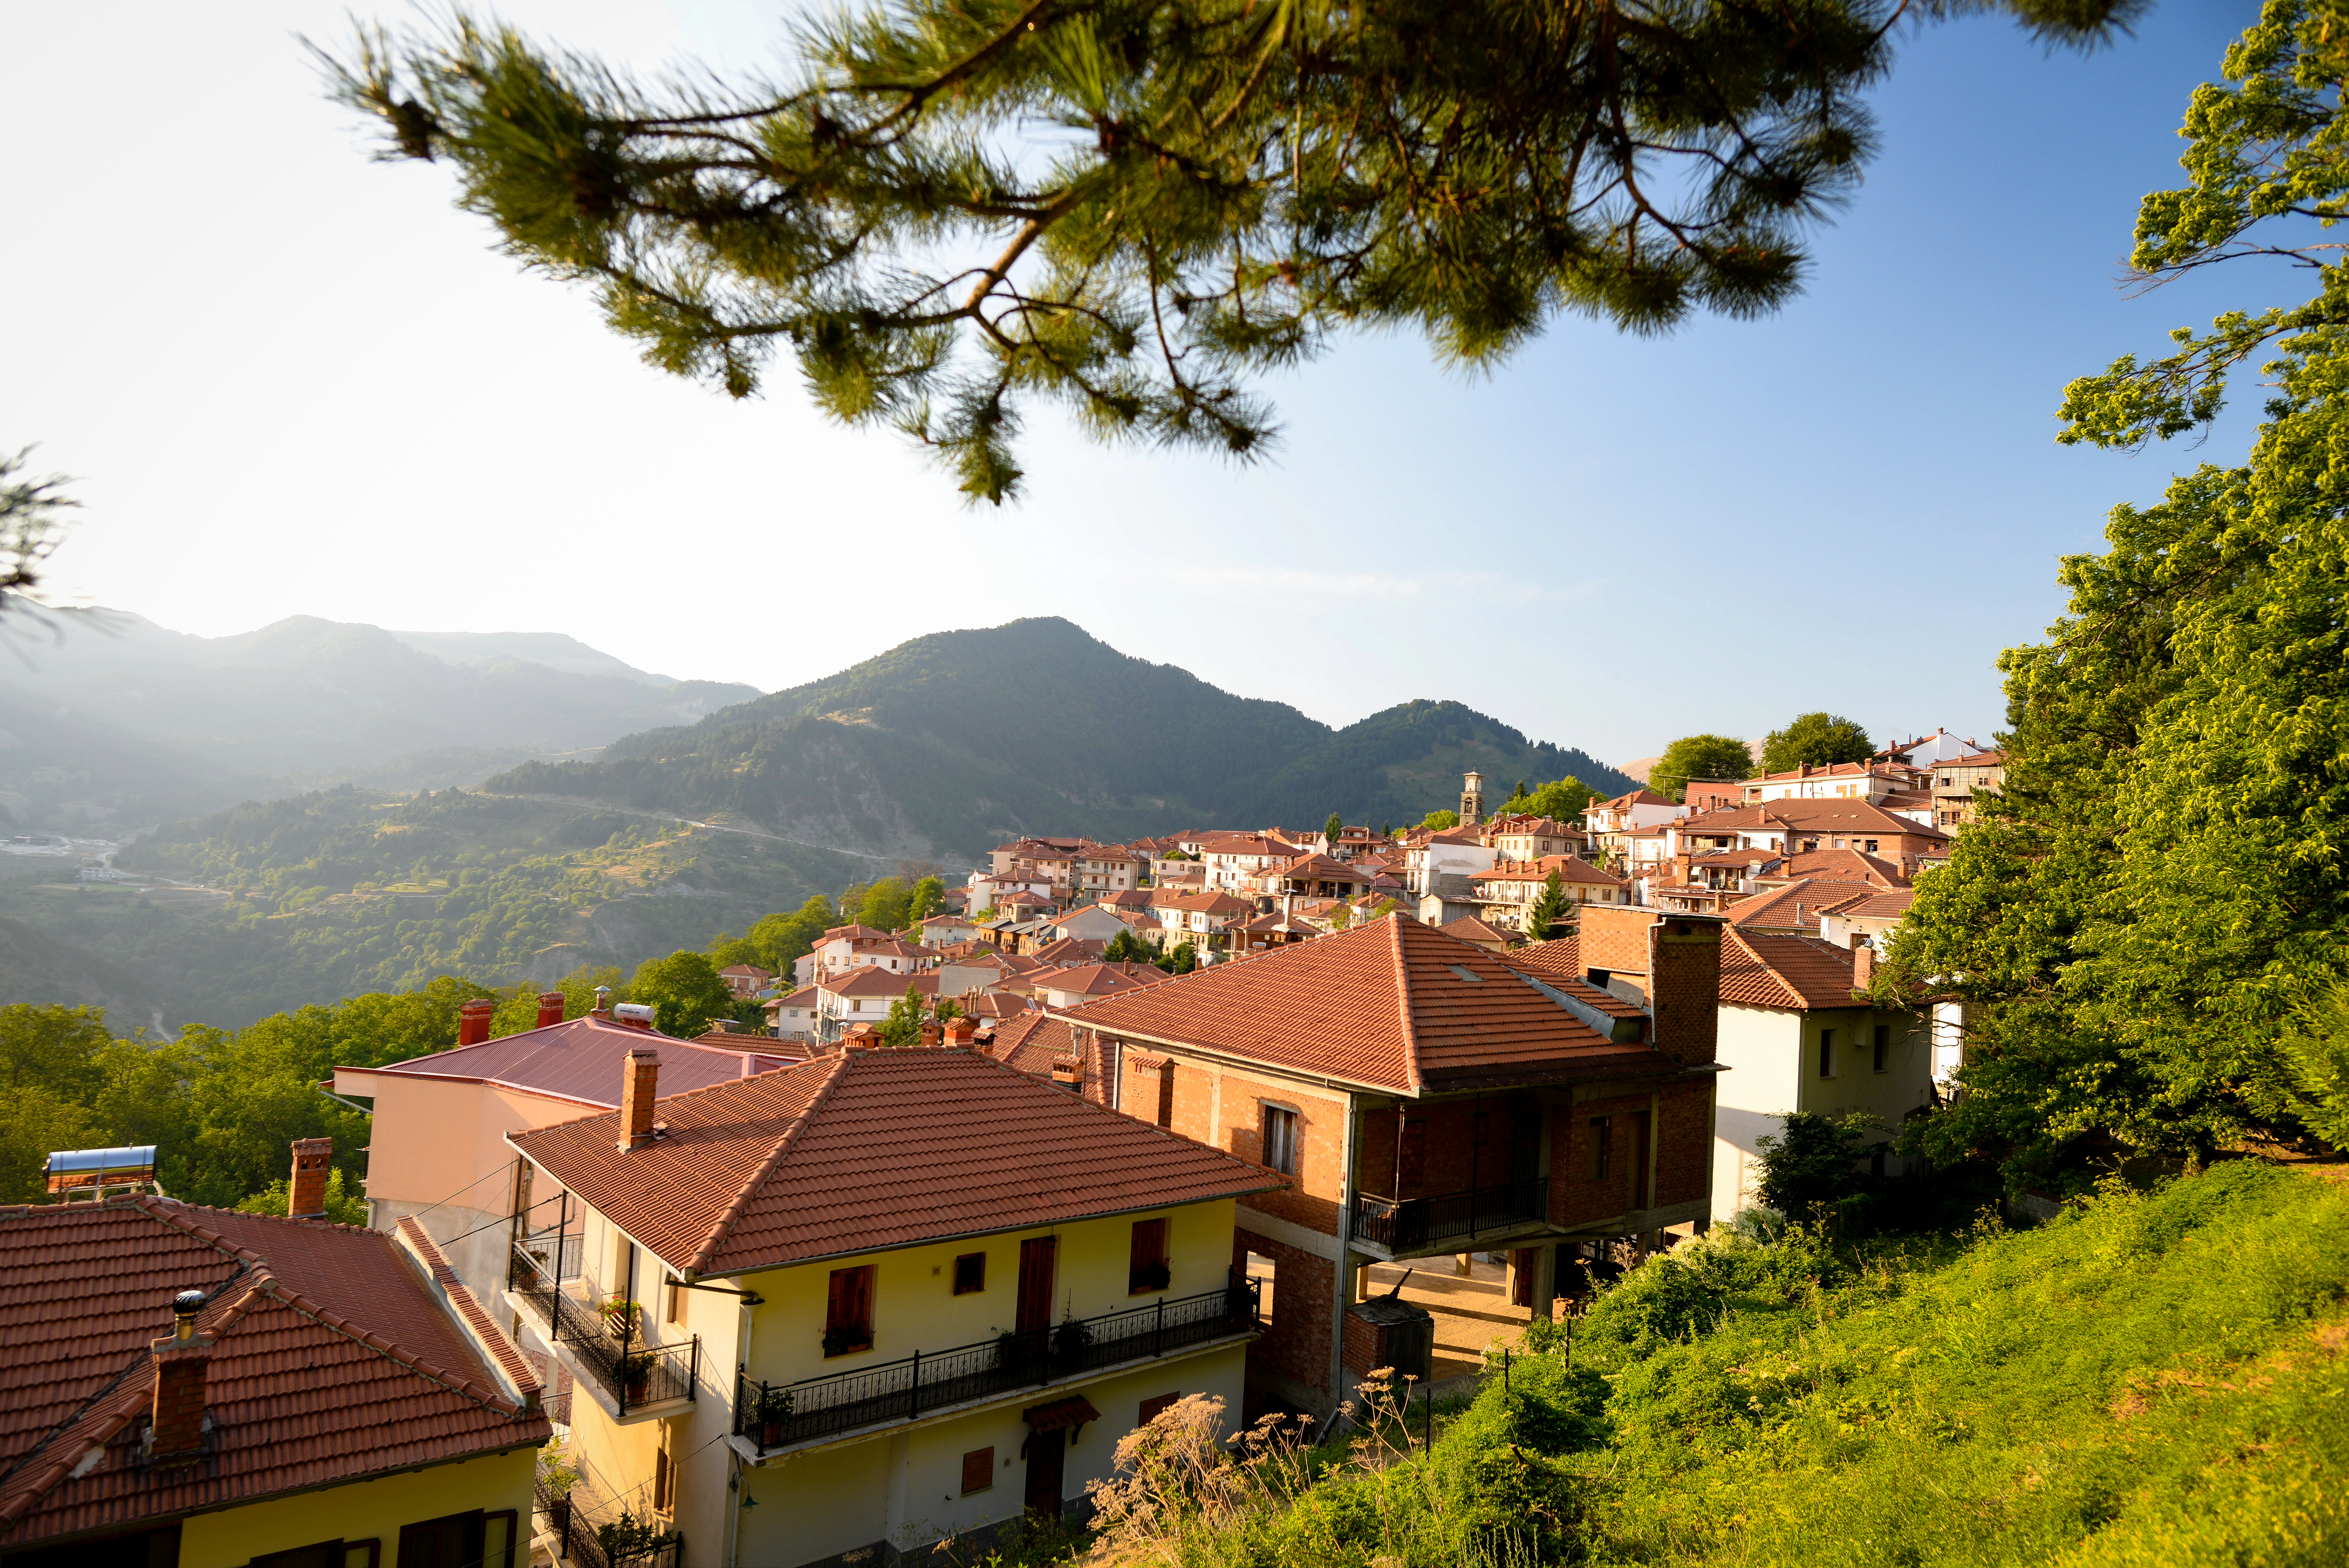
Metsovo, greece, mountain village, hill station, town, village, mountain, sky, natural landscape, human settlement, house, hill, tree, roof, mountain range, rural area, spring, residential area, tourism, neighbourhood, home, mount scenery, city, building, alps, vacation, architecture, landscape, plant, photography, suburb, wood, cloud, leisure, valley